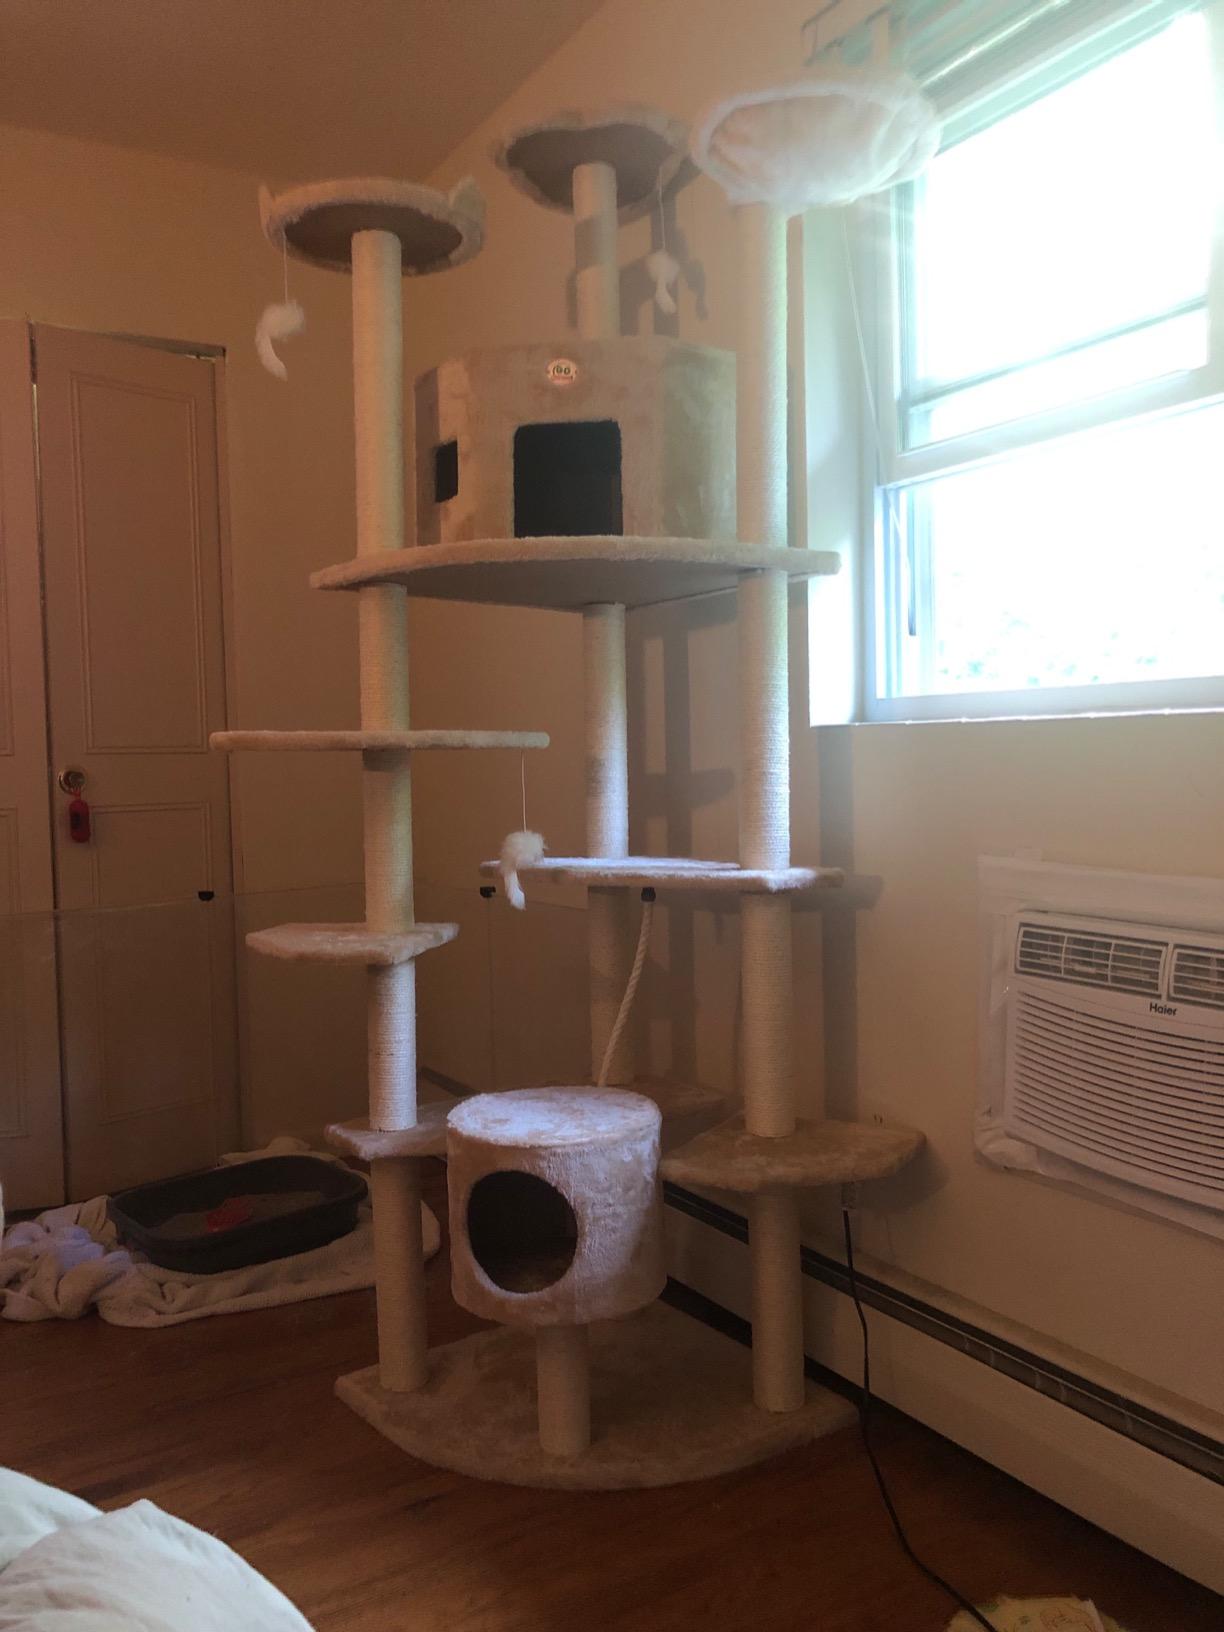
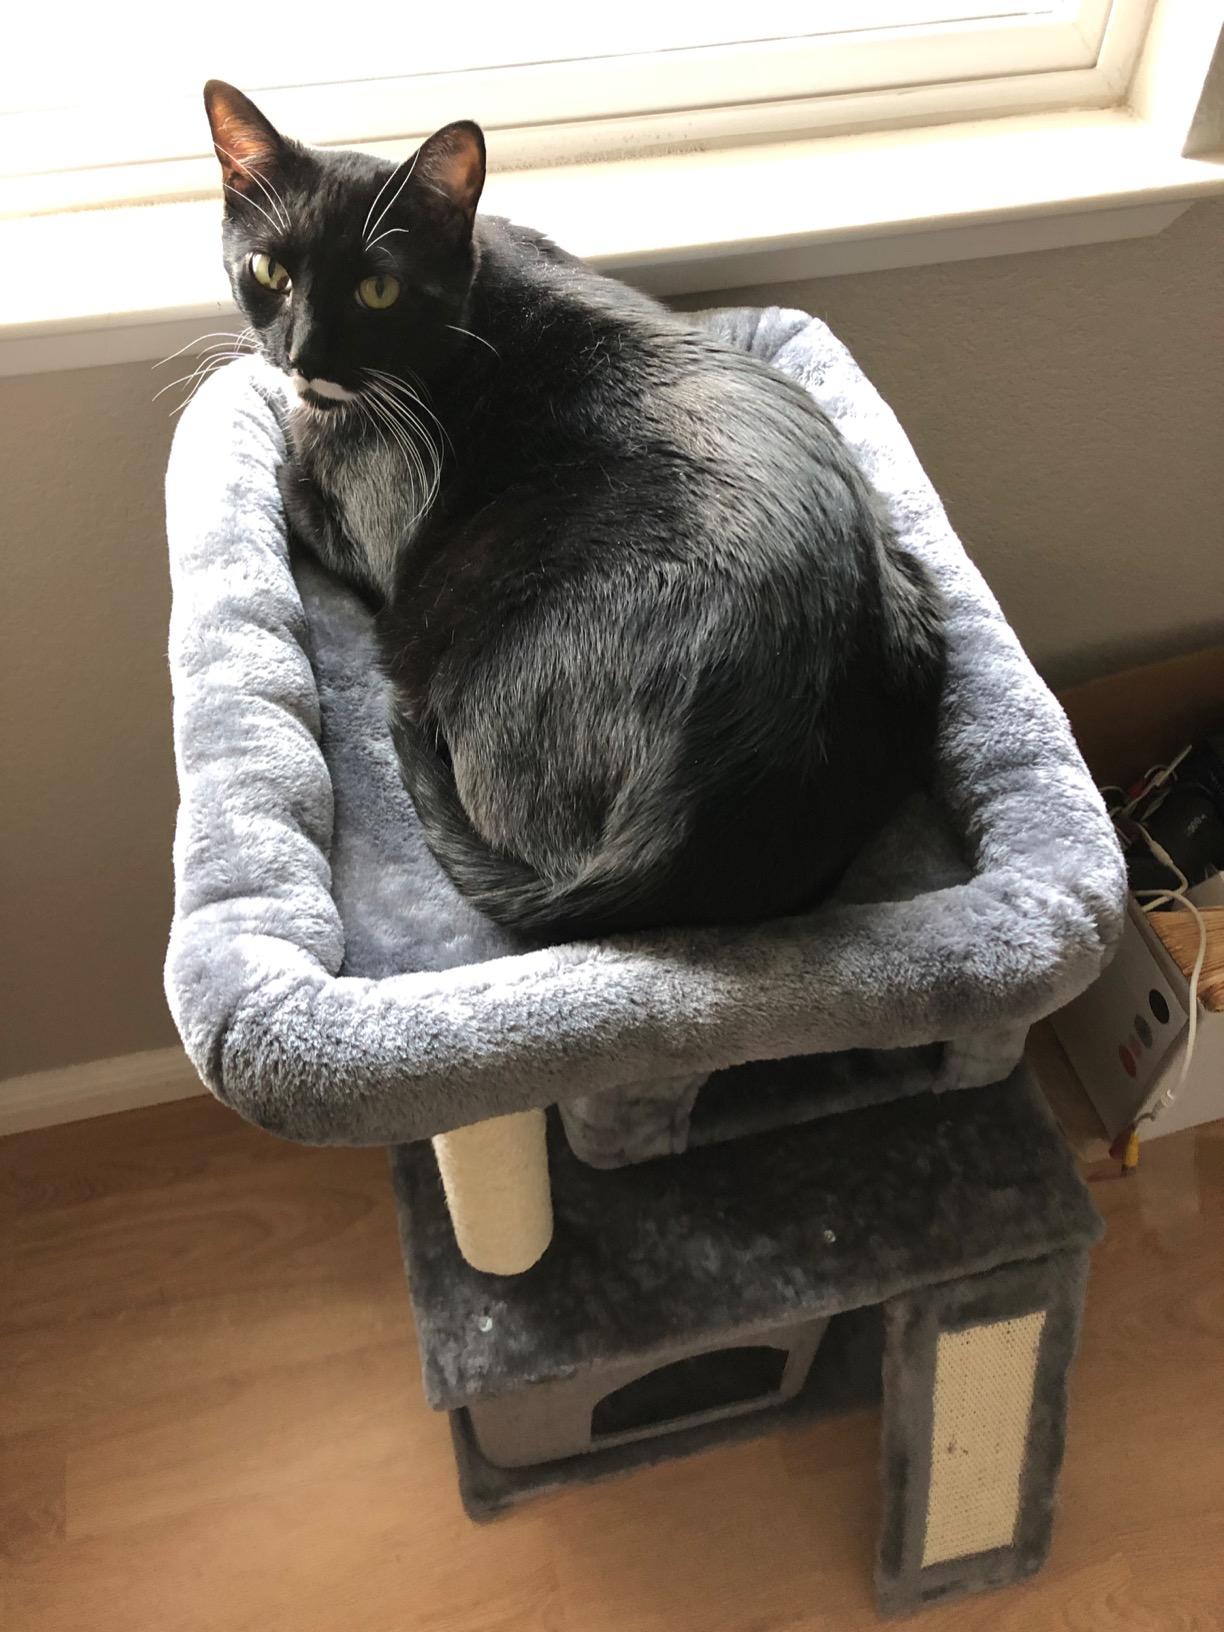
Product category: items_cat tree
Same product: no